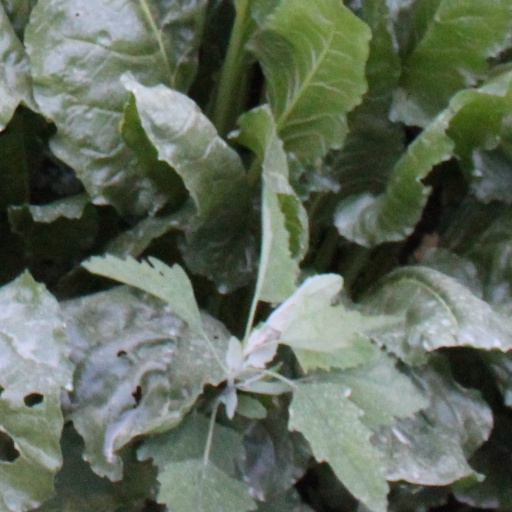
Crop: sugar beet